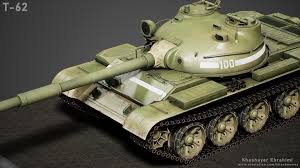
Label: Tank